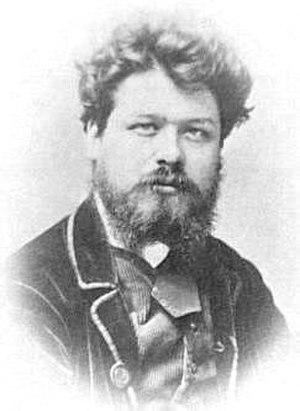
Ernest Pichio.
Ernest Pichio, né le 9 octobre 1826 à Paris et mort dans cette même ville le 22 août 1893, est un artiste peintre français.